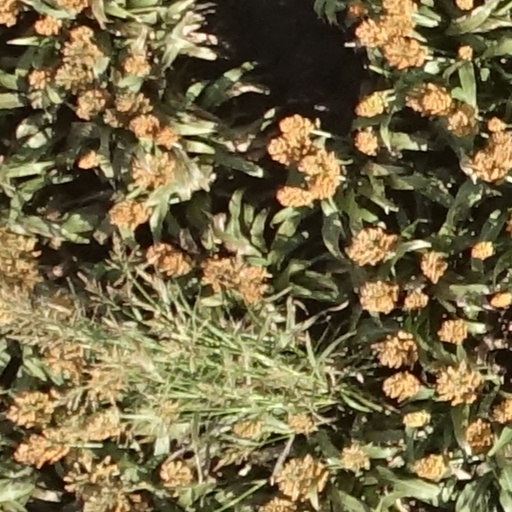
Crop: sorghum